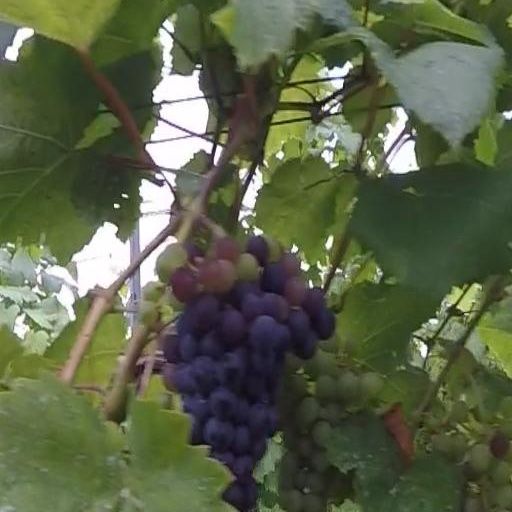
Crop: grape